COVID-19 pandemic in Argentina

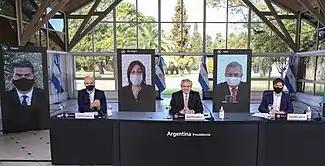
Press conference addressing the lockdown given by ("from left to right") Governor Jorge Capitanich (Chaco), Mayor Horacio Rodríguez Larreta (City of Buenos Aires), Governor Arabela Carreras (Río Negro), President Fernández and Governors Gerardo Morales (Jujuy) and Axel Kicillof (Province of Buenos Aires).

On 19 March 2020, President Alberto Fernández announced a mandatory lockdown to curb the spread of coronavirus. It would take effect from 20 March 2020 until 31 March 2020. It was among the strictest measures in the region.